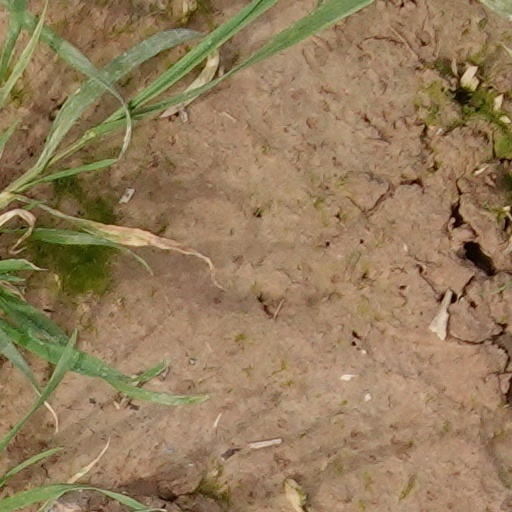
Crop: wheat